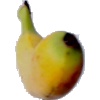
Label: banana_lady_finger